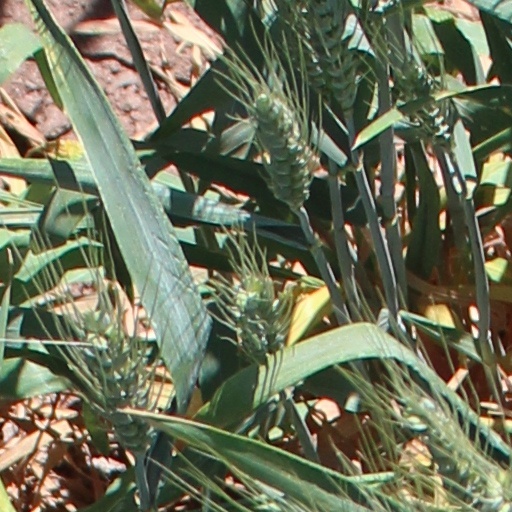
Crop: wheat